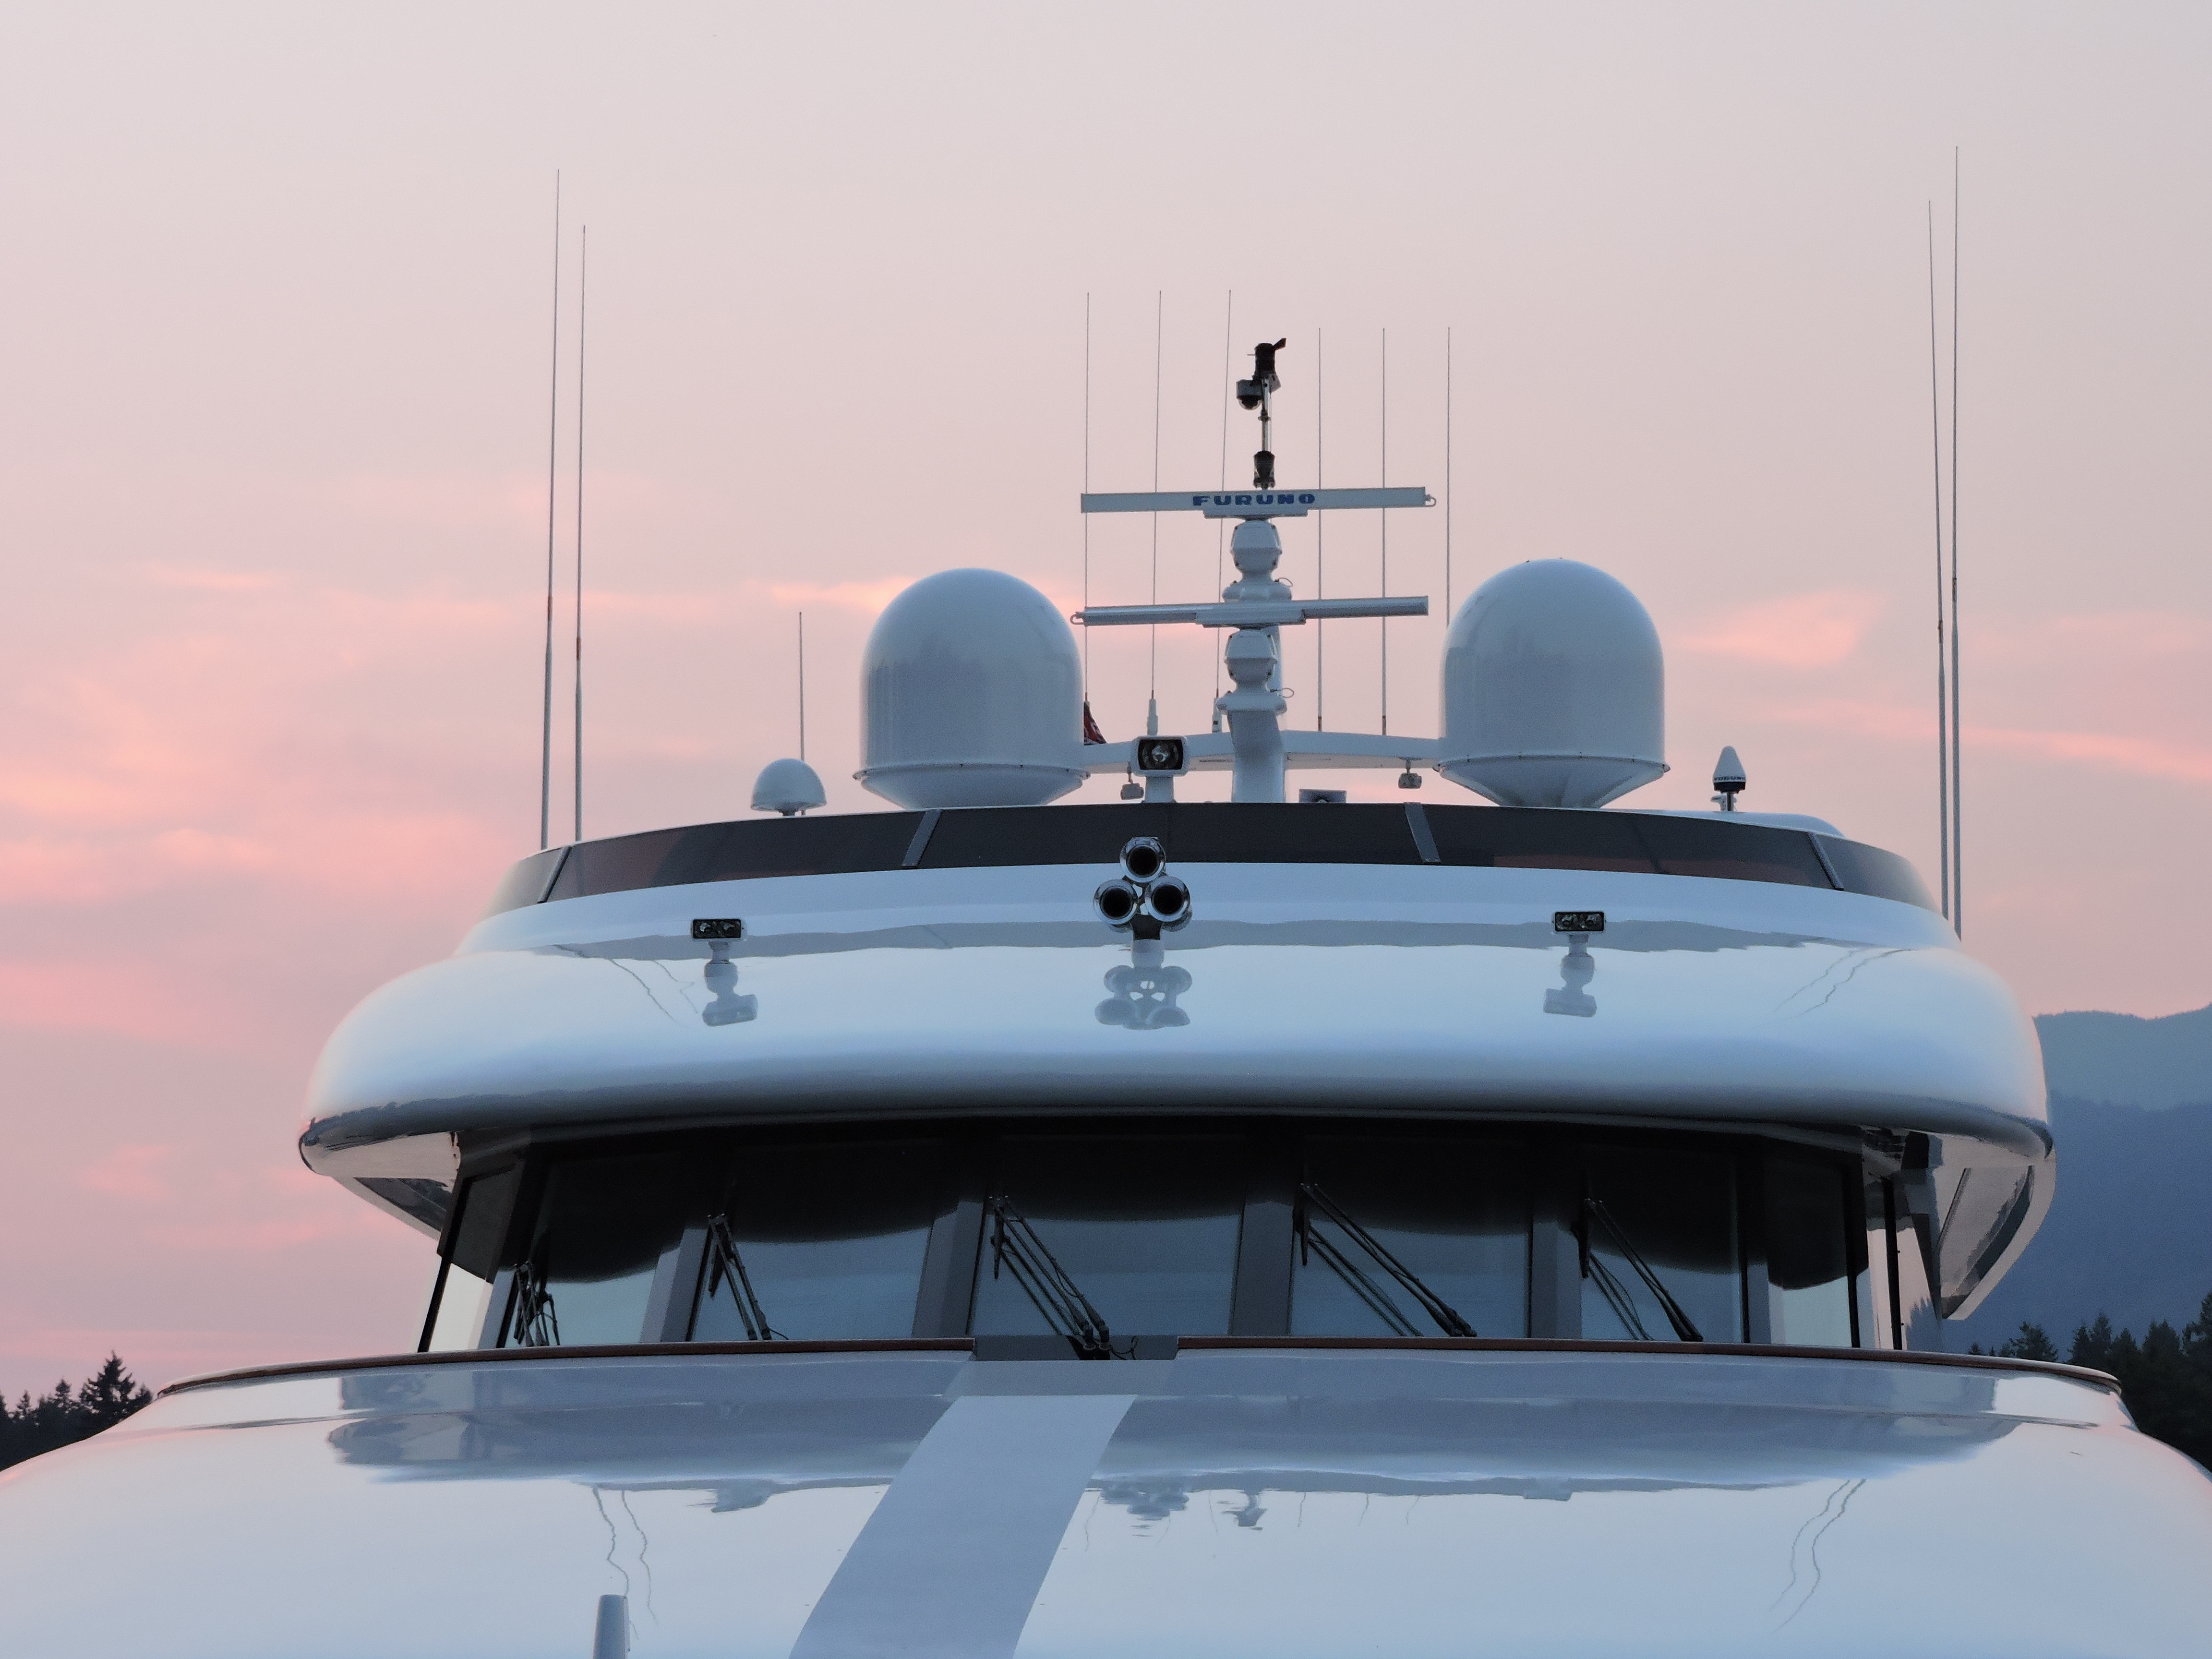
sea, water, ocean, sky, boat, ship, summer, vacation, transportation, vessel, vehicle, yacht, harbor, blue, business, cruise, nautical, marine, watercraft, passenger ship, luxury yacht